Schräge Musik

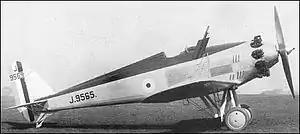
Westland C.O.W. Gun Fighter, c. 1930

The Boulton Paul Bittern was a twin-engined night fighter (designed to Specification 27/24) with an armament of barbette mounted guns, that could be angled upwards for attack against bombers, without having to enter a climb. The first of two Bittern prototypes flew in 1927, though performance was poor and the development stopped.